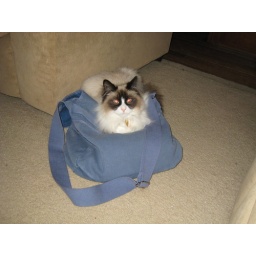
Rascal takes his spot upon mini-TC's book bag, which she left alongside the couch in the living room.